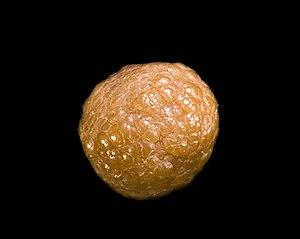
Les mines de Batère et des Indis sont des mines de fer situées au lieu-dit Batère, sur la commune de Corsavy, dans les Pyrénées-Orientales.
La sidérite est une espèce minérale composée de carbonate de fer de formule brute FeCO₃ avec des traces de Mg ; Mn ; Ca ; Co ; Zn. Rarement pure, la sidérite contient souvent du magnésium et du manganèse et forme une solution solide continue avec la magnésite et la rhodochrosite. En revanche, la substitution calcium par fer est limitée en raison de la différence des rayons ioniques.